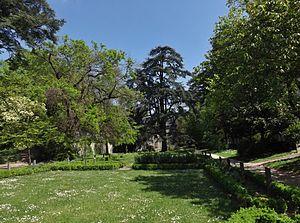
Vue du jardin des senteurs de Chambéry avec au loin le Muséum d'histoire naturelle de Chambéry, en Savoie.
Le muséum d'histoire naturelle de Chambéry est un musée d'histoire naturelle situé en France sur la commune de Chambéry, dans le département de la Savoie, en région Auvergne-Rhône-Alpes.